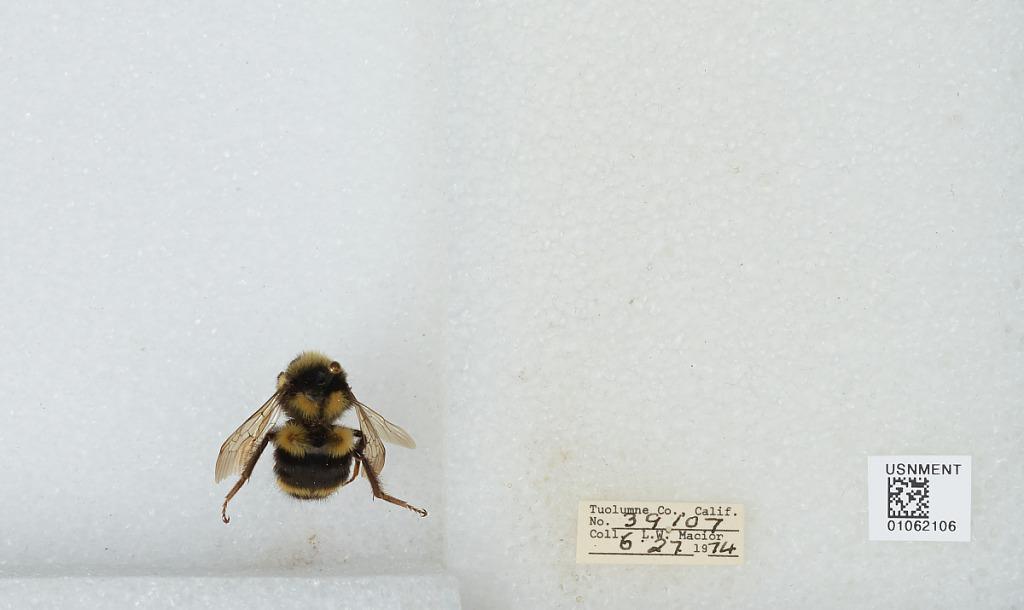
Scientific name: Bombus bifarius nearcticus
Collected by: L. Macior
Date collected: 1974-6-27
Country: United States
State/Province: California
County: Tuolumne
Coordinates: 38.02, -119.94